Saint-Magne-de-Castillon

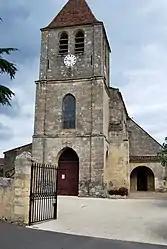
The church in Saint-Magne-de-Castillon

Saint-Magne-de-Castillon (literally "Saint-Magne of Castillon") is a commune in the Gironde department in Nouvelle-Aquitaine in southwestern France.